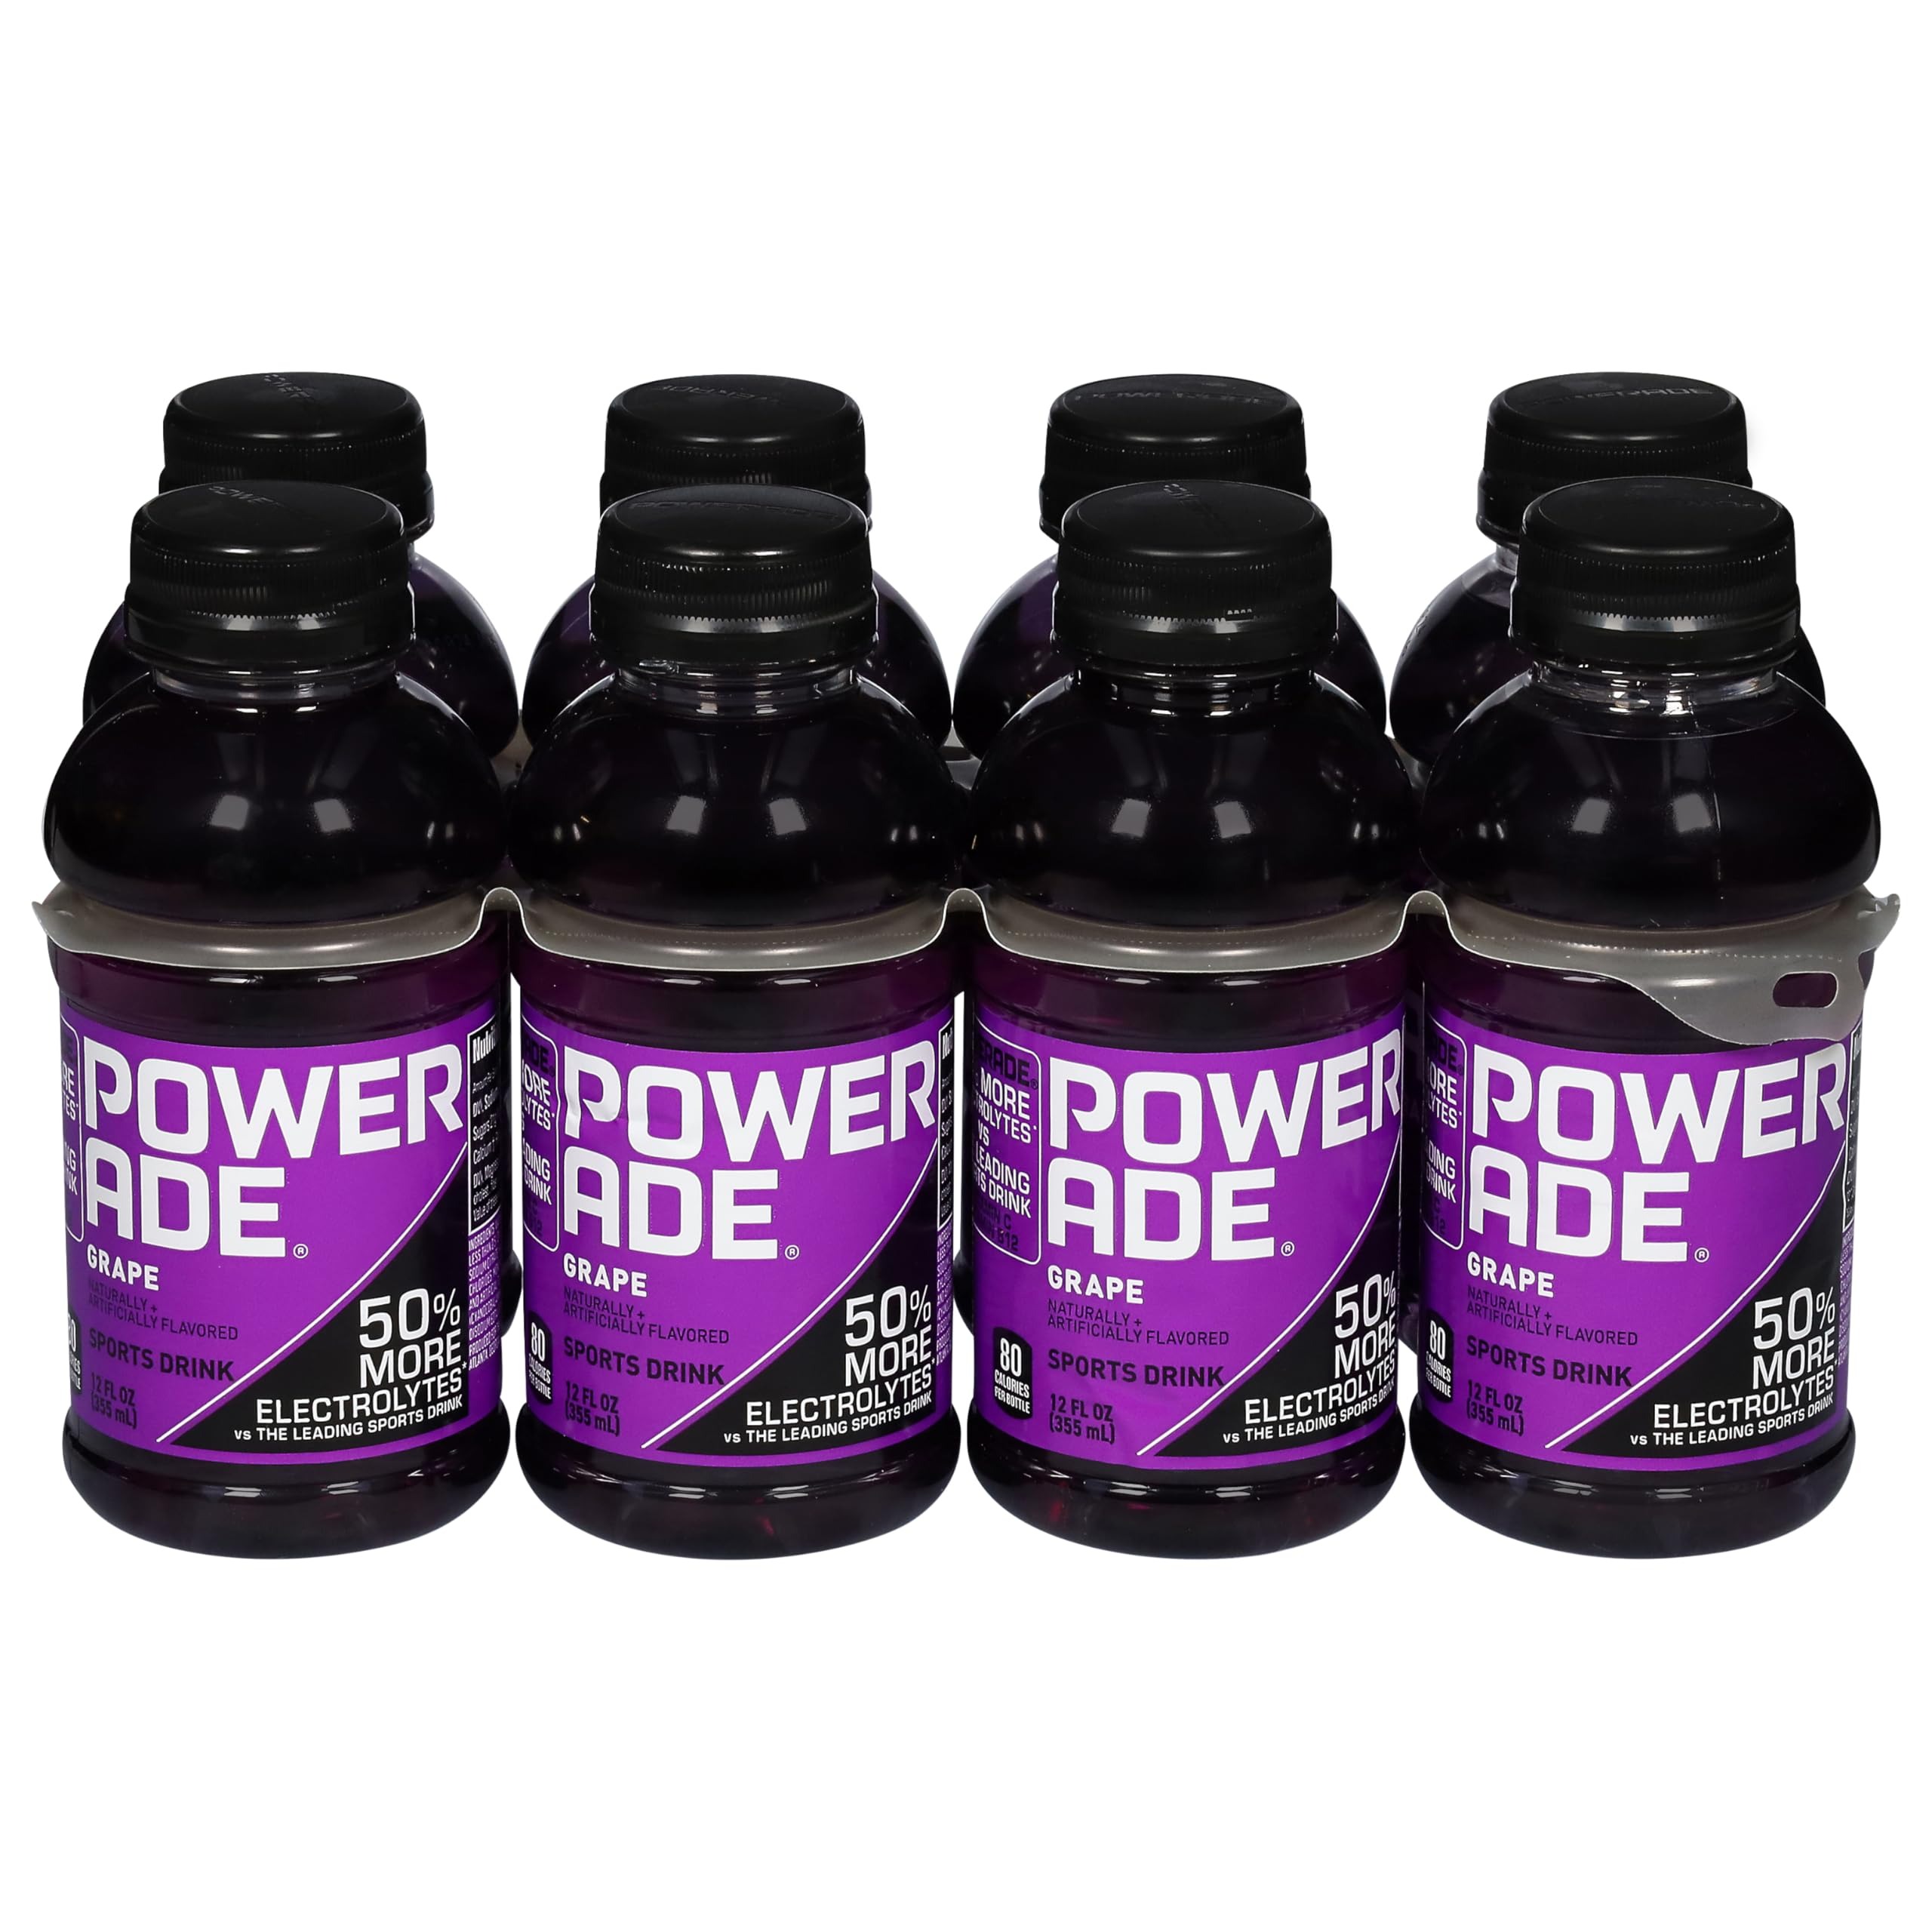
Item Name: Powerade, Sports Drink Grape, 96 Fl Oz
Product Description: Sports Drinks
Value: 96.0
Unit: Fl Oz

Price: 9.99